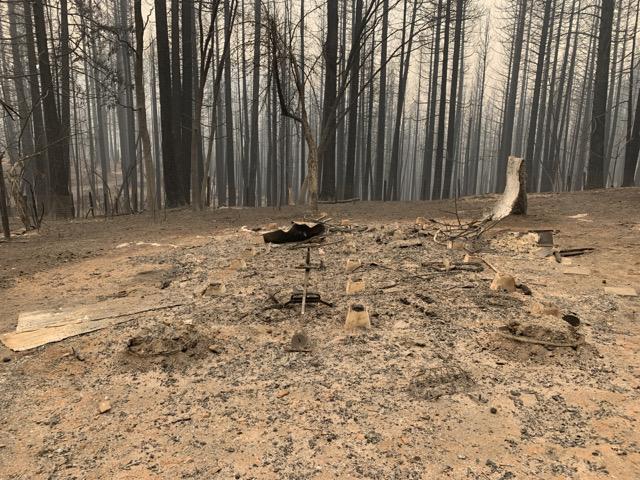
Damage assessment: destroyed